Matthew Bugg

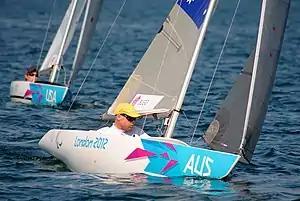

Bugg is a sailor, and is a member of the Royal Yacht Club of Tasmania. He is coached by Richard Scarr, who does double duty as the head coach of Tasmanian State Sailing Performance Program.